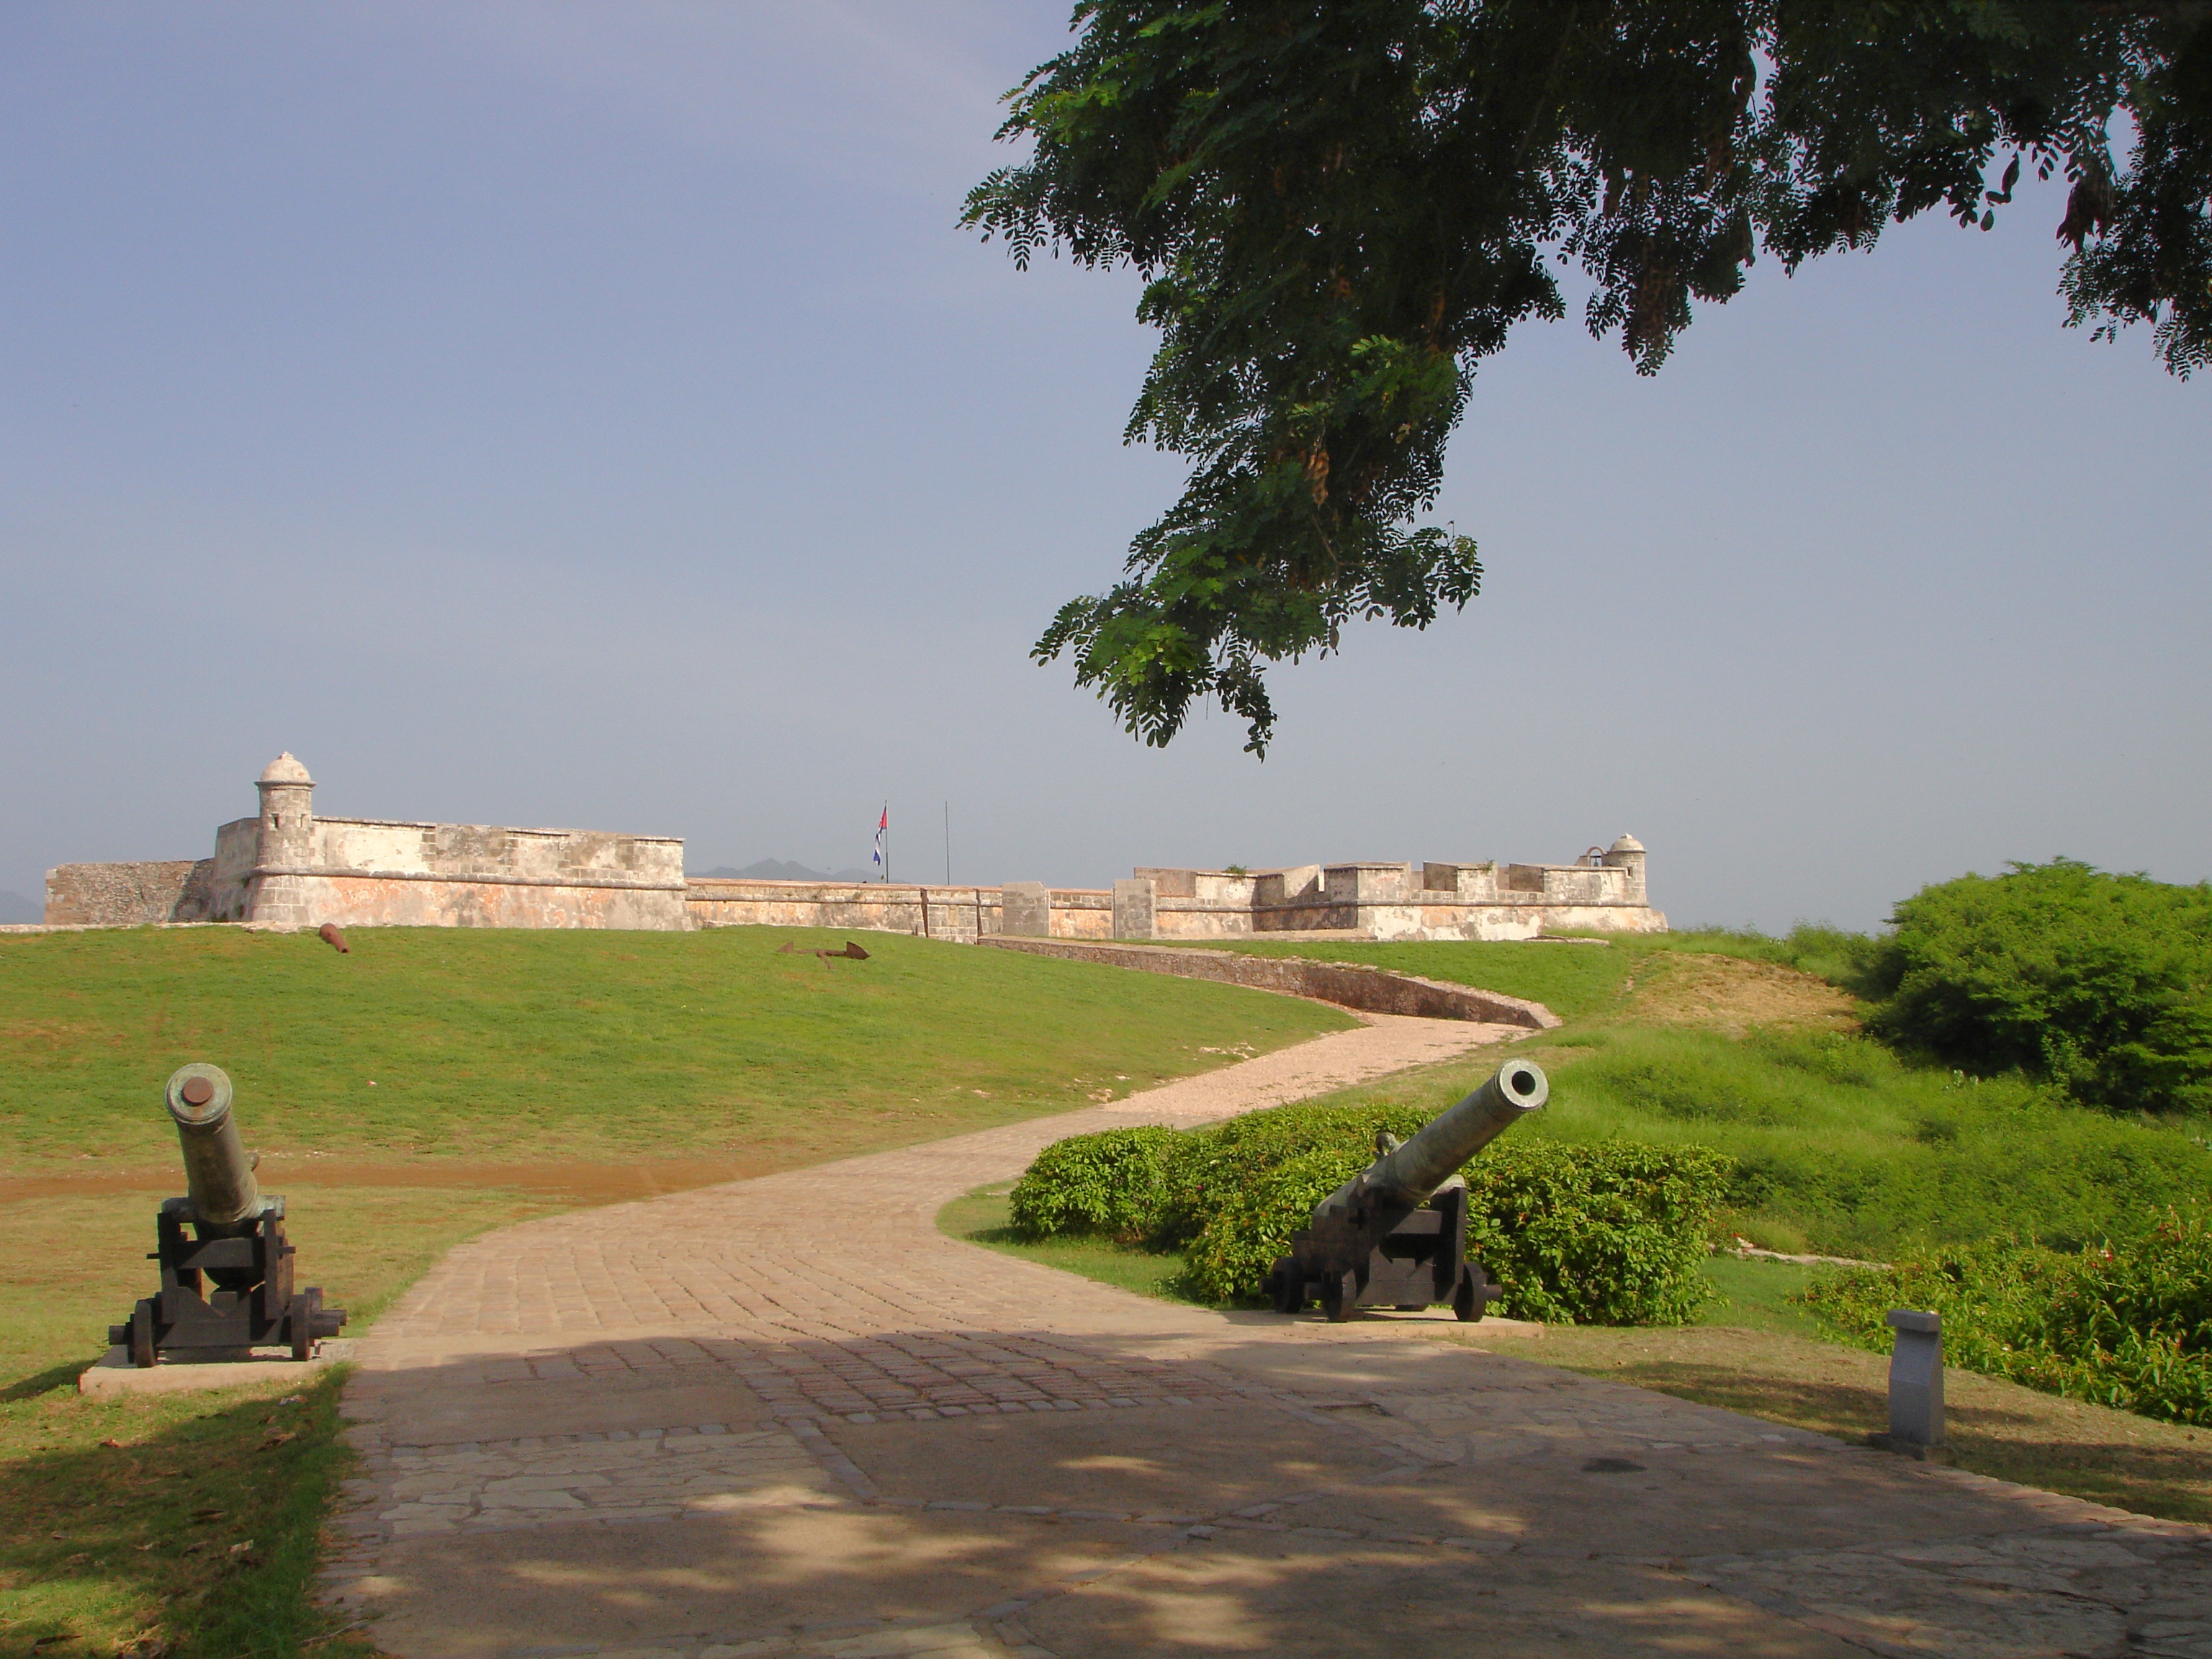
landscape, coast, tree, hill, vacation, castle, fortification, tourism, terrain, waterway, cuba, guns, fort, rural area, santiago de cuba, el castillo del morro